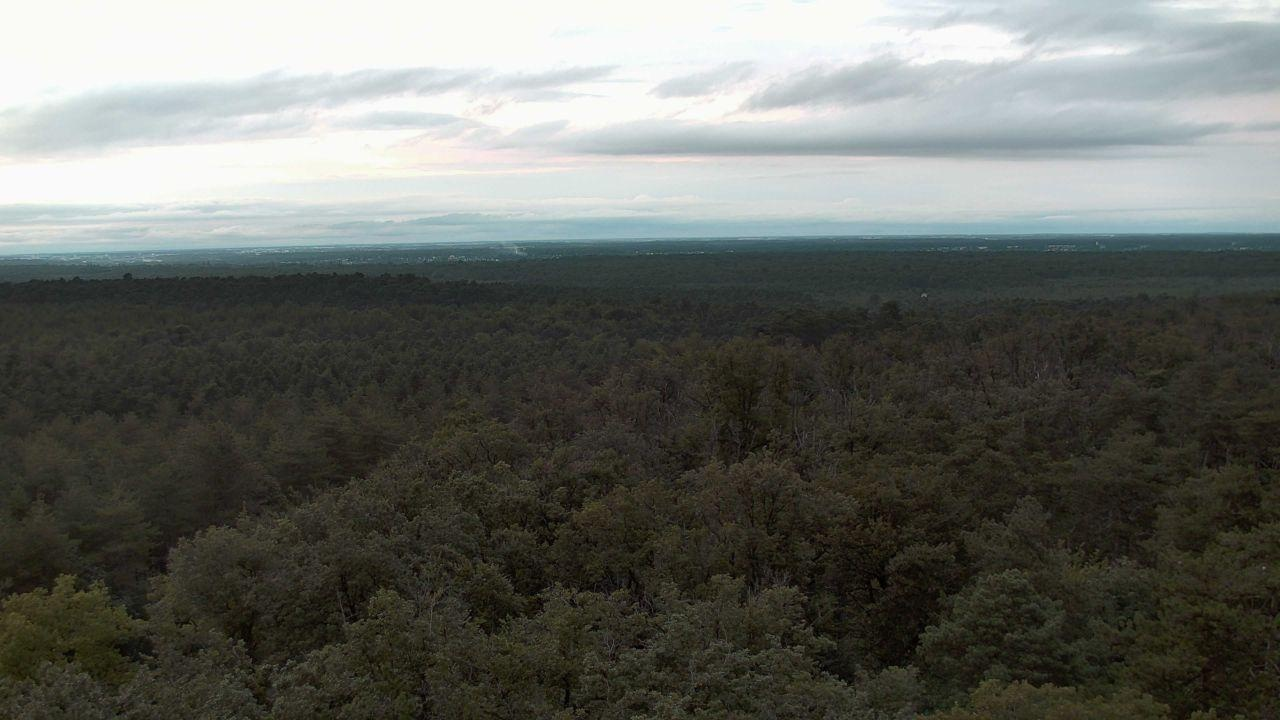
Fire: no
Smoke: yes